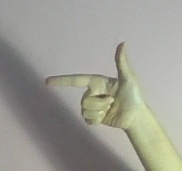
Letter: yaa